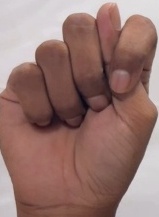
ASL sign: T